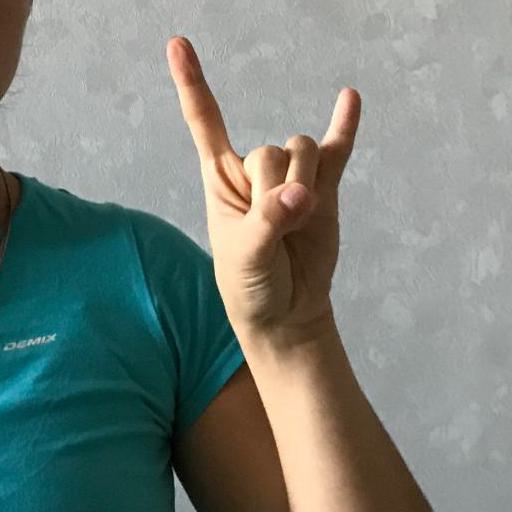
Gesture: rock